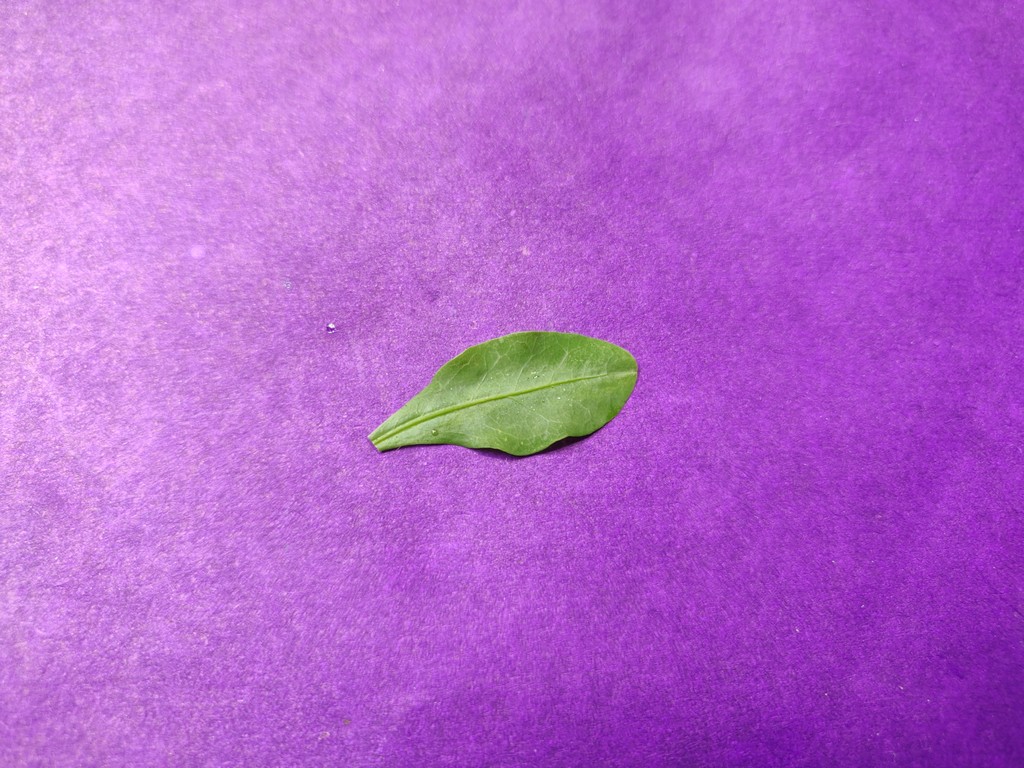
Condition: Healthy
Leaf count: single
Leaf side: front